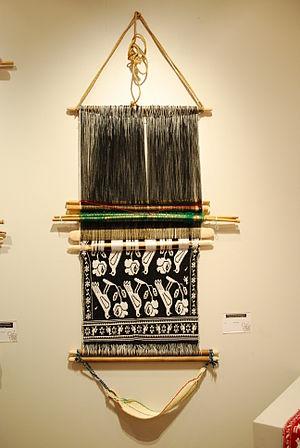
Les textiles mexicains sont le fruit d'une longue histoire, remontant au moins à -1400. Avant la période hispanique, les fibres végétales utilisées provenaient principalement du yucca, du palmier ou de plantes succulentes, ainsi que du coton dans les plaines du sud au climat plus chaud. Après la chute de l'Empire aztèque, les espagnols amènent avec eux de nouvelles matières premières, comme la soie et la laine, ainsi que des techniques européennes comme l'utilisation du métier à tisser. Les styles vestimentaires changent aussi significativement. Les tissus sont produits dans des ateliers ou de façon domestique jusqu'à l'époque de Porfirio Díaz, qui correspond à la mécanisation du tissage, apportée par les français. De nos jours, les textiles pour l'habillement ou d'autres applications sont fabriqués industriellement ou par des artisans. Les produits encore fabriqués à la main comptent notamment des vêtements pré-hispaniques comme des huipils ou des sarapes, souvent brodés. Les habits, les tapis et d'autres pièces sont faits à partir de fibres et de teintures naturelles.